Jorgensen's General Store

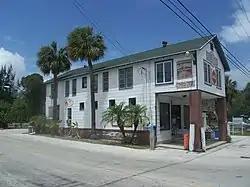

The Jorgensen's General Store is a historic site in Grant-Valkaria, Florida. It is located at 5390 U.S. 1. It was operated by brothers Atley and Adolph Benson, members of a pioneer family of Grant. On June 25, 1999, it was added to the U.S. National Register of Historic Places.